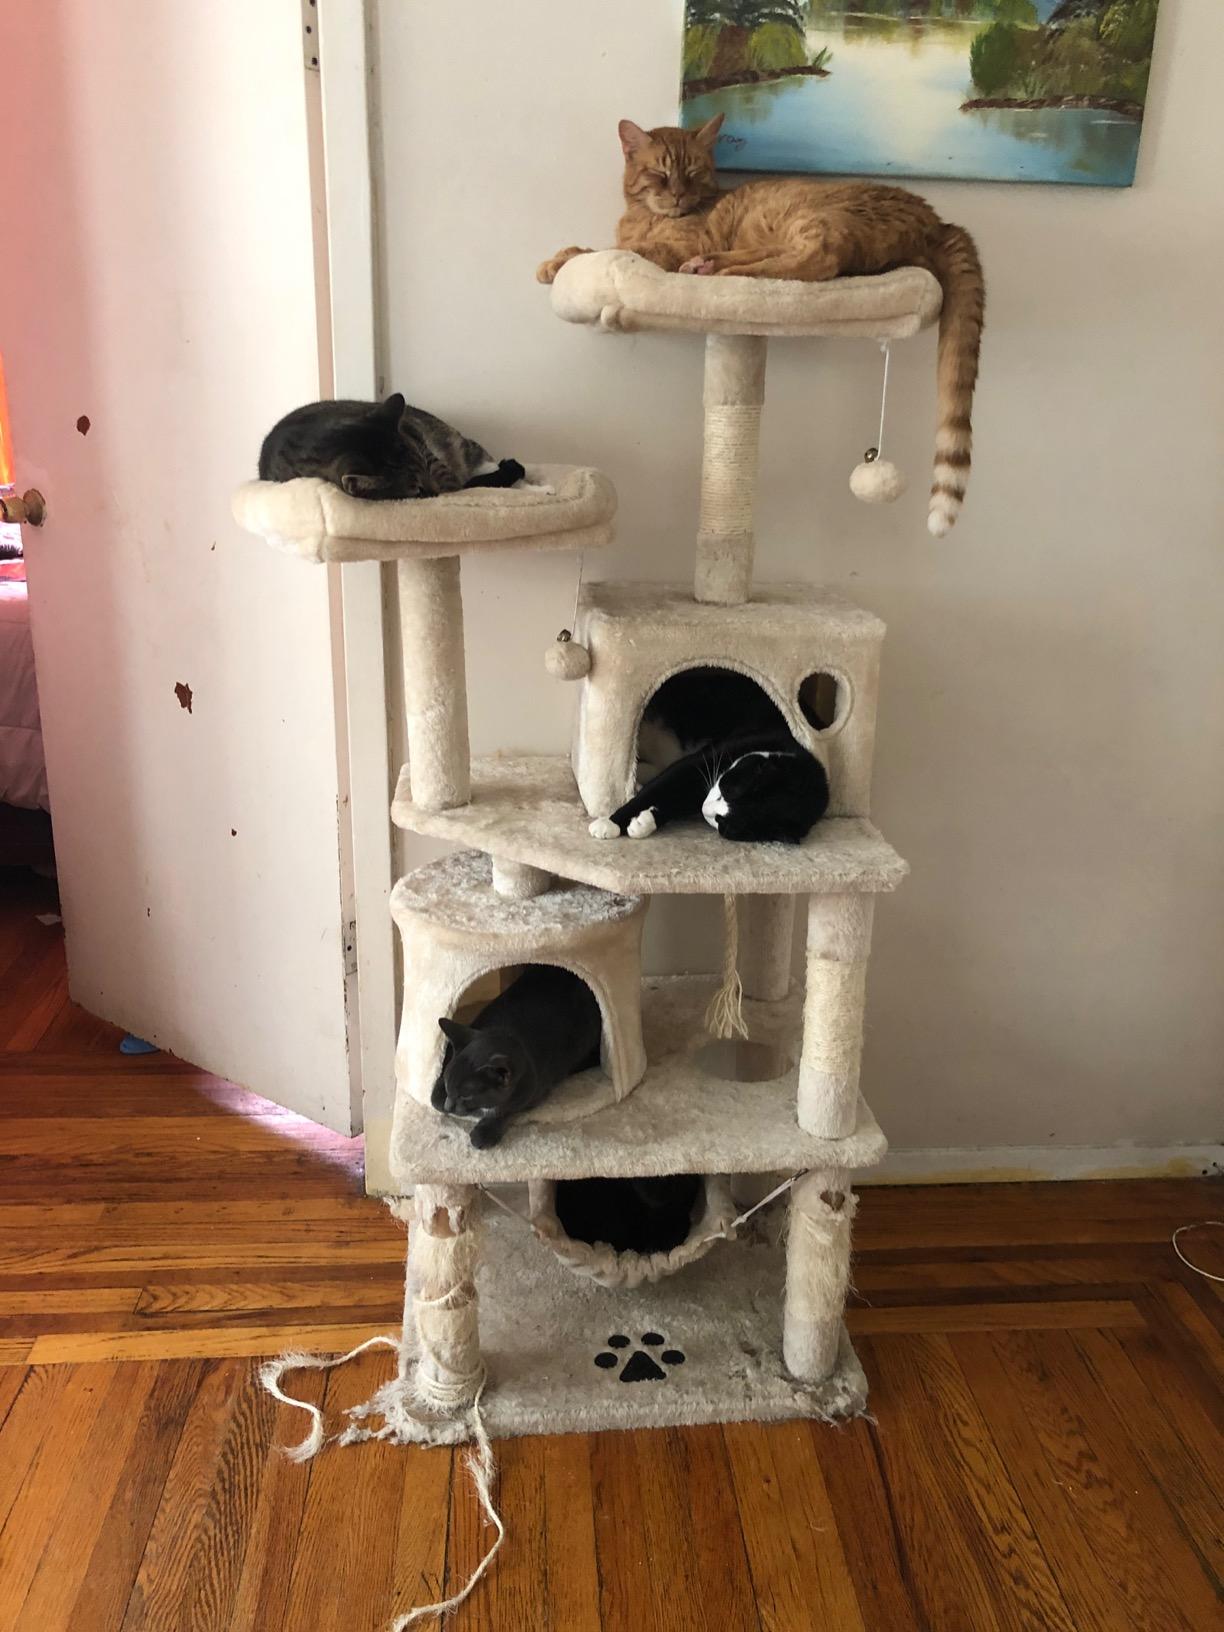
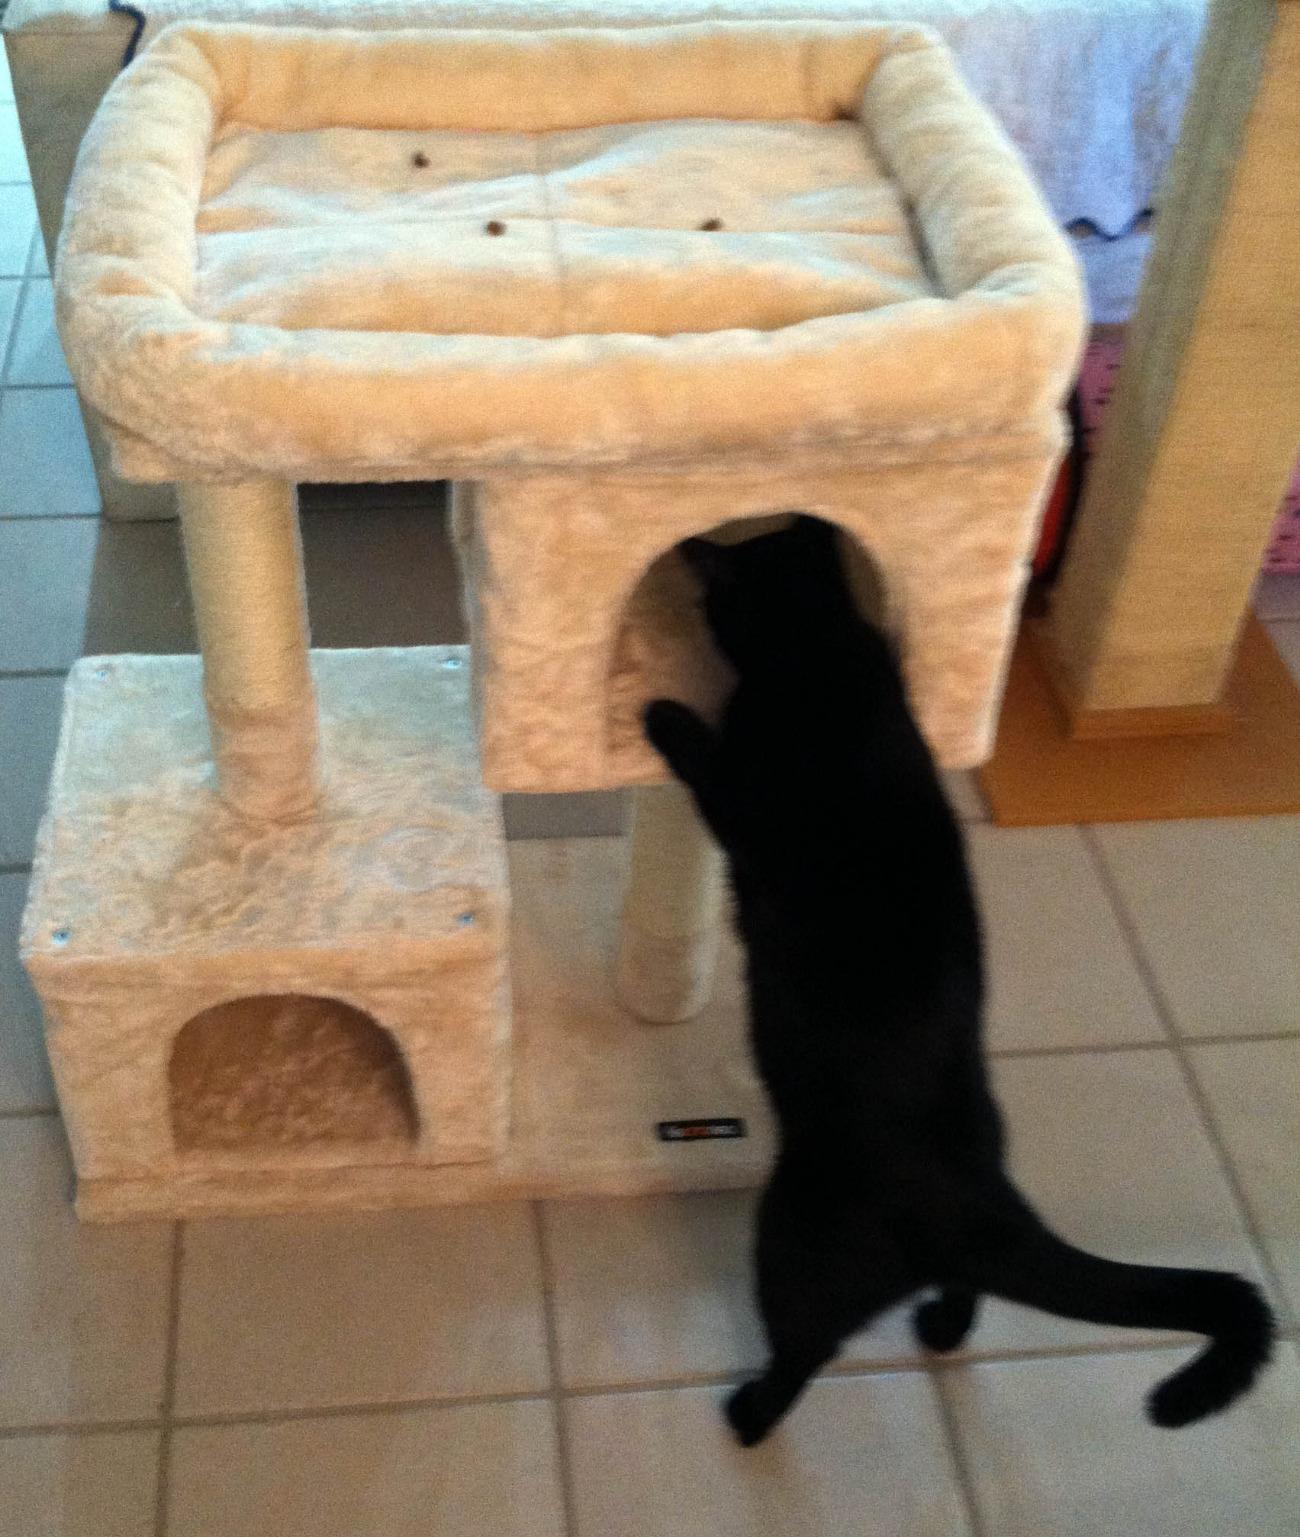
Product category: items_cat tree
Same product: no